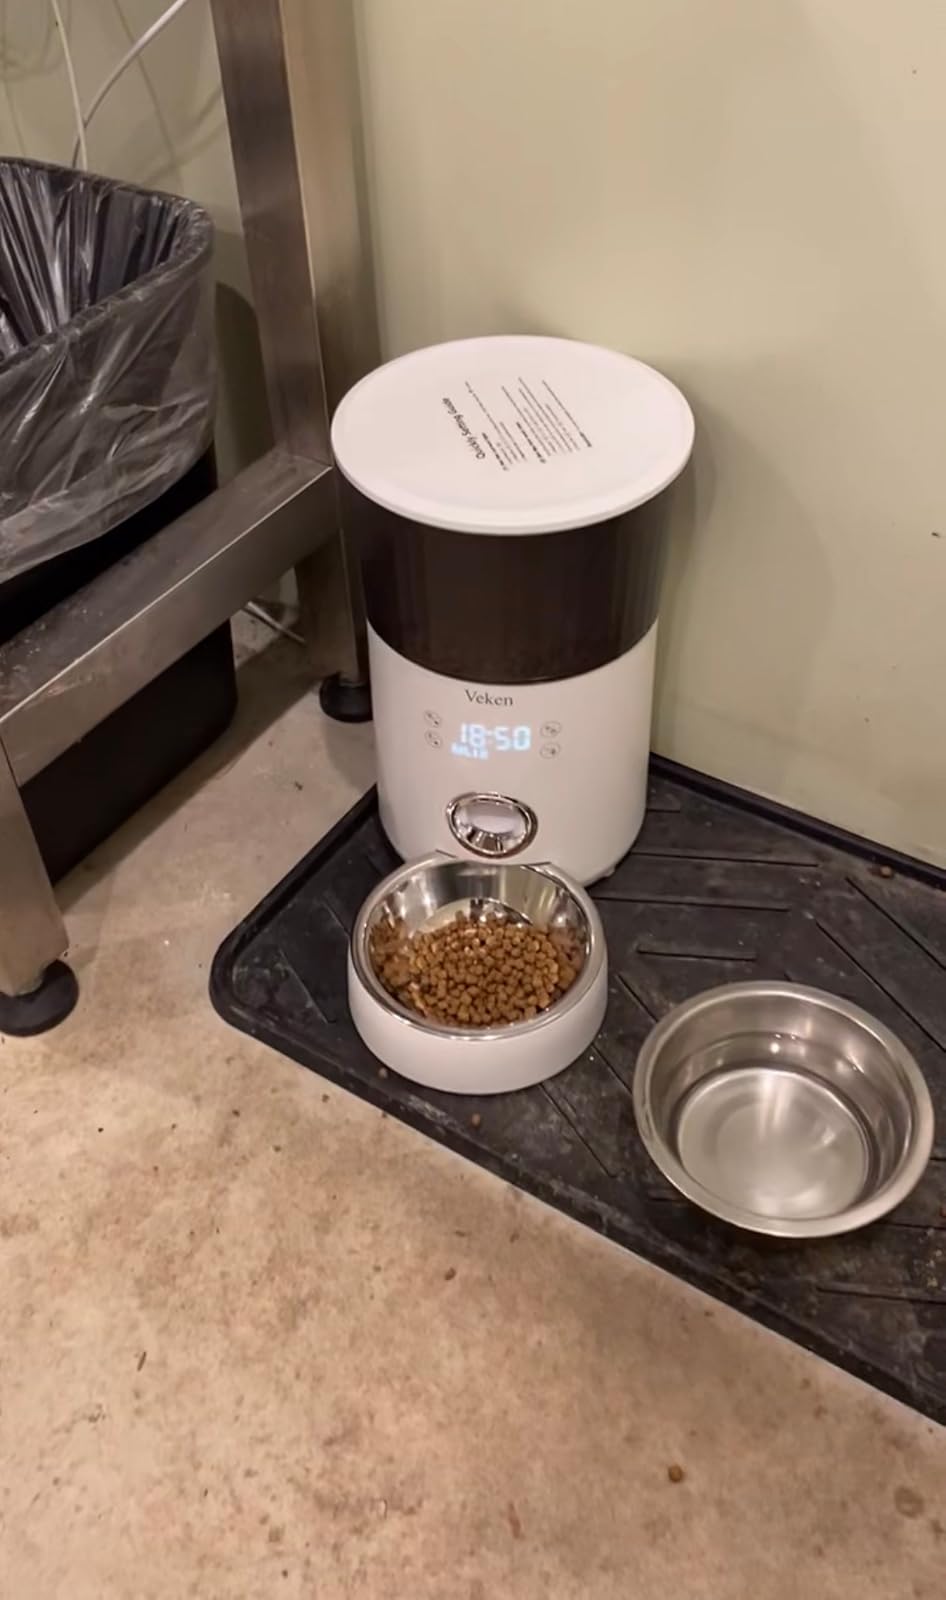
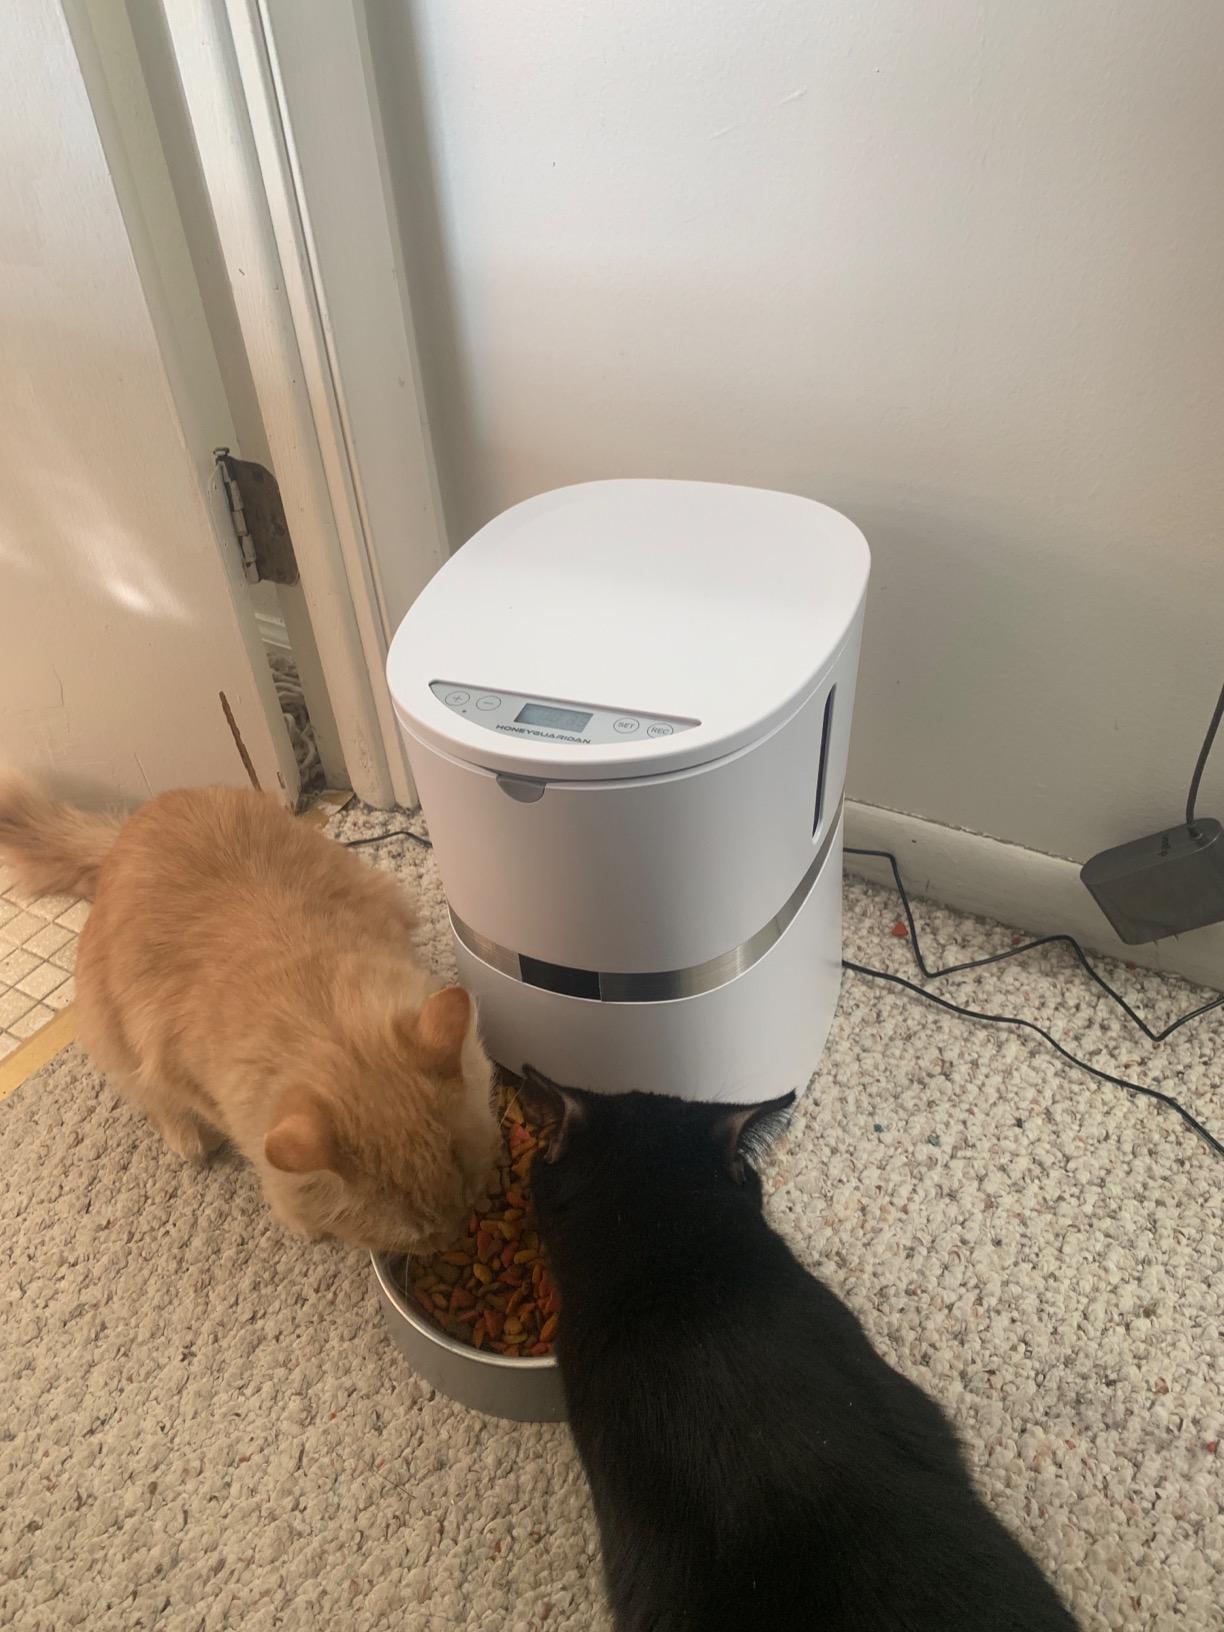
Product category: items_feeder
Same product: no